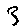
Label: 3